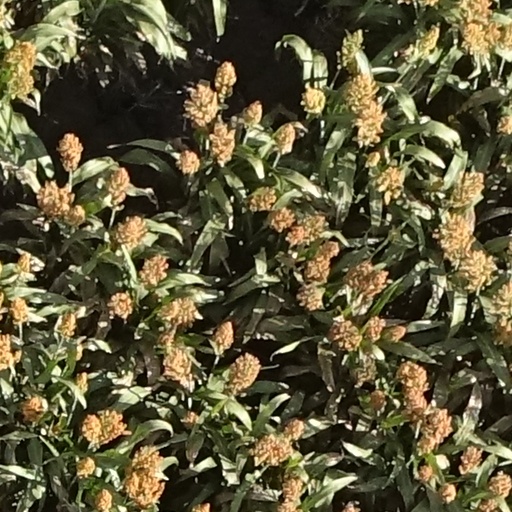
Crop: sorghum